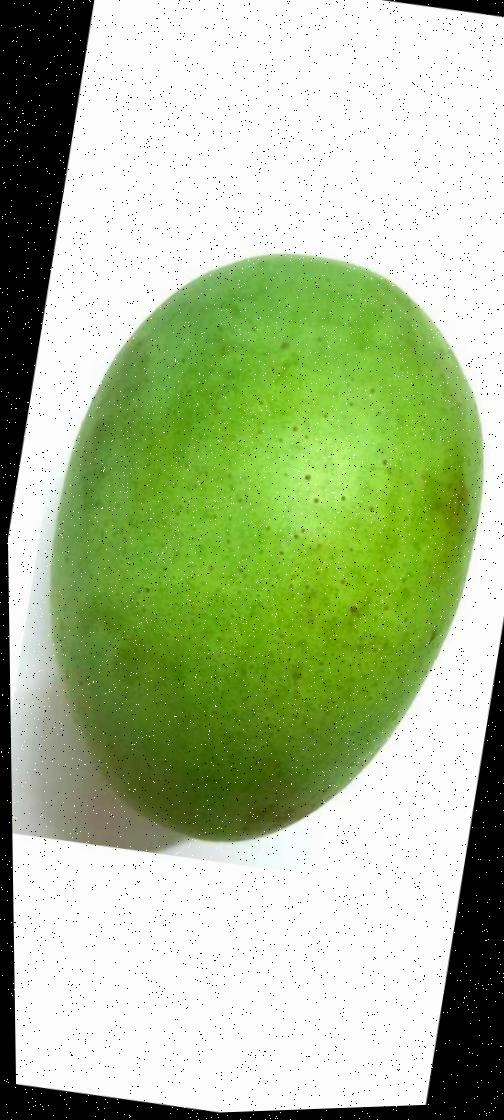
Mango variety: Langra